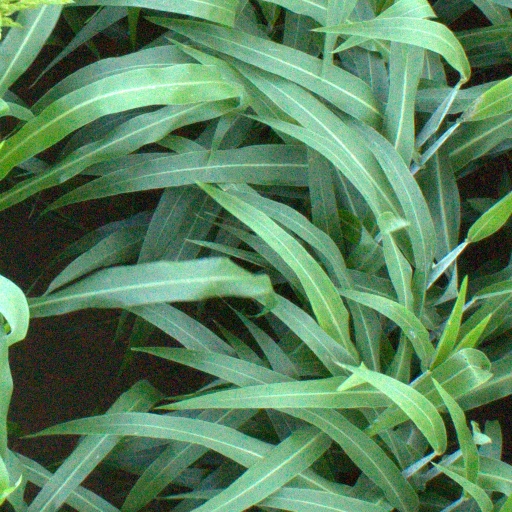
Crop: sorghum